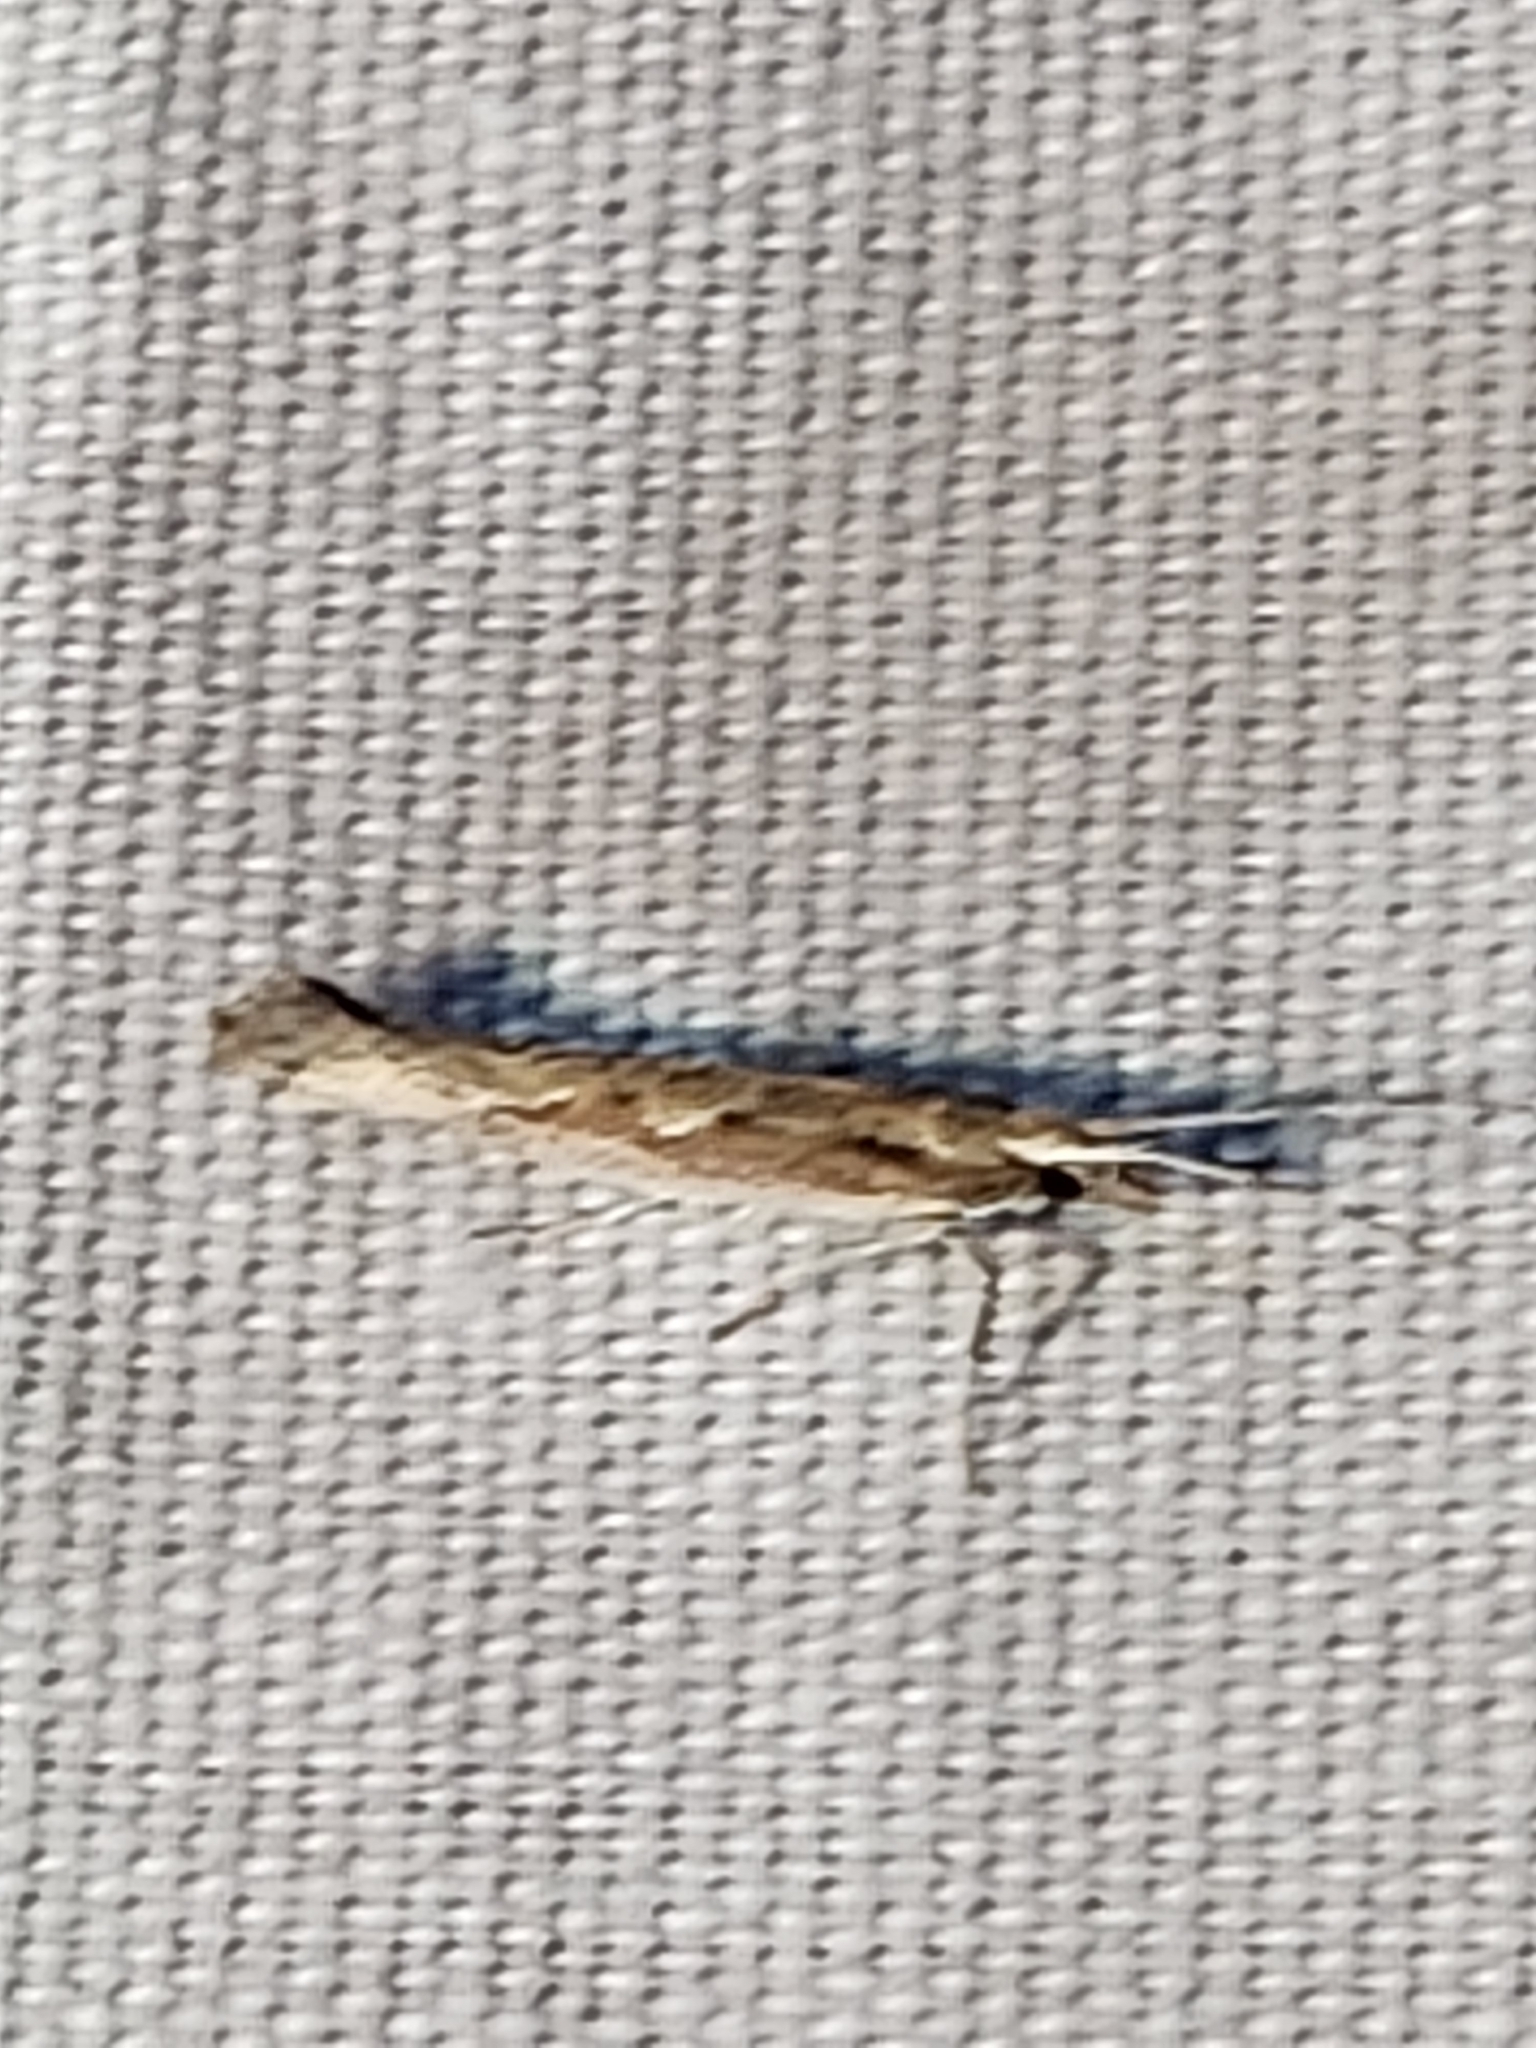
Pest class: diamondback_moth